Natural resources of India

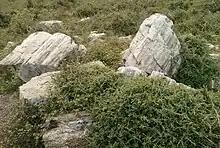
Quartzite rocks in North Coastal Andhra Pradesh

It is a group of metamorphic minerals - sillimanite, kyanite and andalusite. It looks like a crystal. These are polymorphs of alumino-silicate. These are formed under high-pressure and high-temperature conditions. The three minerals are calcined to form mullite. Mainly used as refractory materials.